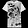
Label: T - shirt / top